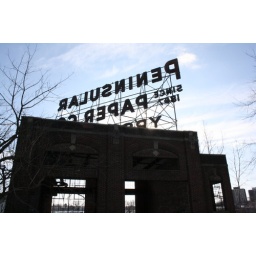
This is the peninsular paper company in Ypsi, MI. Its a neat old building :o)